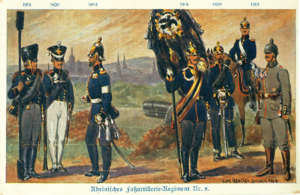
Le 8ᵉ régiment d'artillerie à pied rhénan est une unité de l'armée impériale allemande, engagée sur le front occidental pendant la Première Guerre mondiale.
L'Armée royale prussienne était l'armée du royaume de Prusse. Ces forces armées furent essentielles dans l'affirmation du Brandebourg en tant que pouvoir européen.